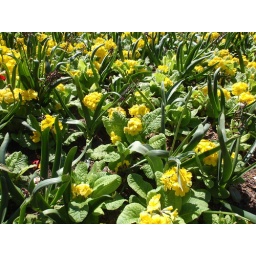
flowers in Bromley market square.